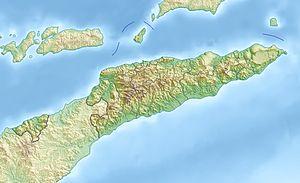
Le détroit de Wetar sépare la partie occidentale de l'île de Timor de l'île de Wetar, formant une frontière entre l'Indonésie au nord et Timor oriental au sud. A l'ouest du détroit se trouve l'île d'Atauro et au-delà, le détroit d'Ombai. A l'est, on trouve la partie méridionale de la mer de Banda et le plus méridionales des Moluques. Le détroit fait 36 km de largeur en son point le plus étroit.
Le détroit d'Ombai est le détroit qui sépare les îles Alor de celles d'Atauro, Timor et Wetar. Il relie la mer de Banda à celle de Savu.
Le mont Ramelau, mont Tatamailau ou, en tétoum, Foho Tatamailau, est la plus haute montagne de l'île de Timor et le point culminant du Timor oriental, avec 2 963 m d'altitude. La montagne se situe approximativement à 70 km au sud de la capitale Dili entre la municipalité d'Ermera et celle d'Ainaro. On peut facilement l'escalader en deux heures et demi à partir de Hatu-Builico.